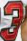
Number: 3